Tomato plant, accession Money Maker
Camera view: vertical (180 deg); turntable rotation: 330 degrees
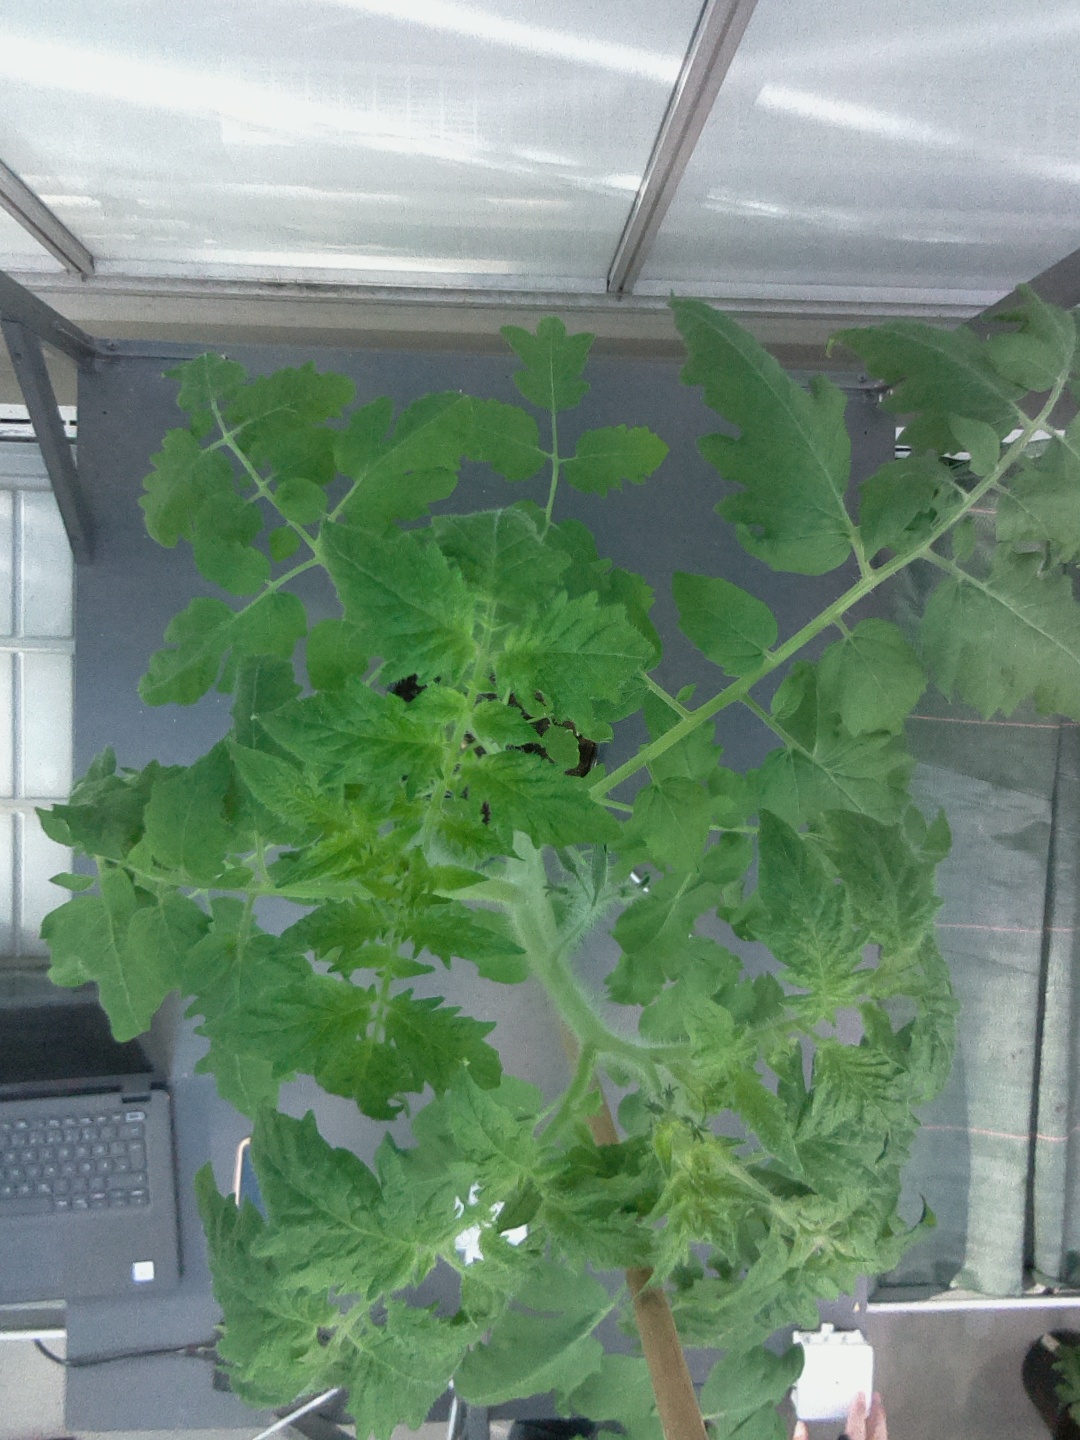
BBCH growth stage 53: 3 inflorescences visible